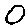
Label: 0